Chris Farrelly

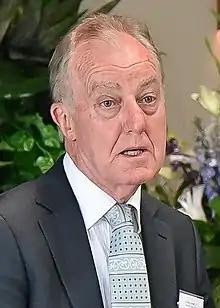
Farrelly in 2019

Sir Christopher Patrick Thomas Farrelly (born ) is a New Zealand community leader and health administrator. He was the Auckland City Missioner from 2016 until 2021.